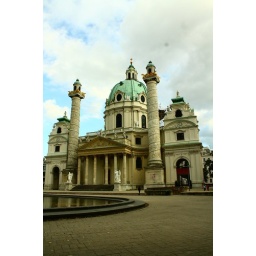
The blue in the sky was rare for me in Vienna. I saw mostly wind and rain.